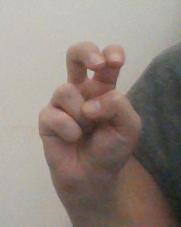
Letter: toot